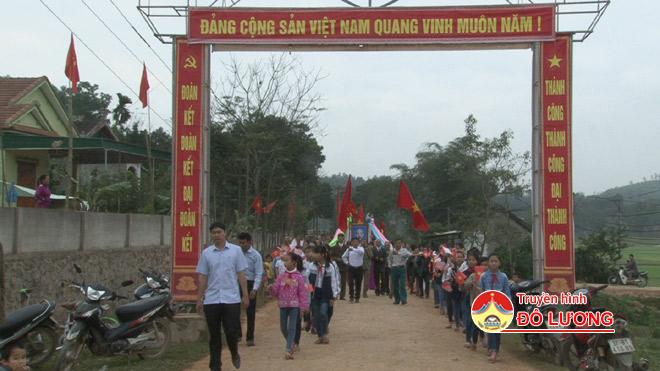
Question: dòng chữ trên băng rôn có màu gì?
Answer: dòng chữ có màu vàng